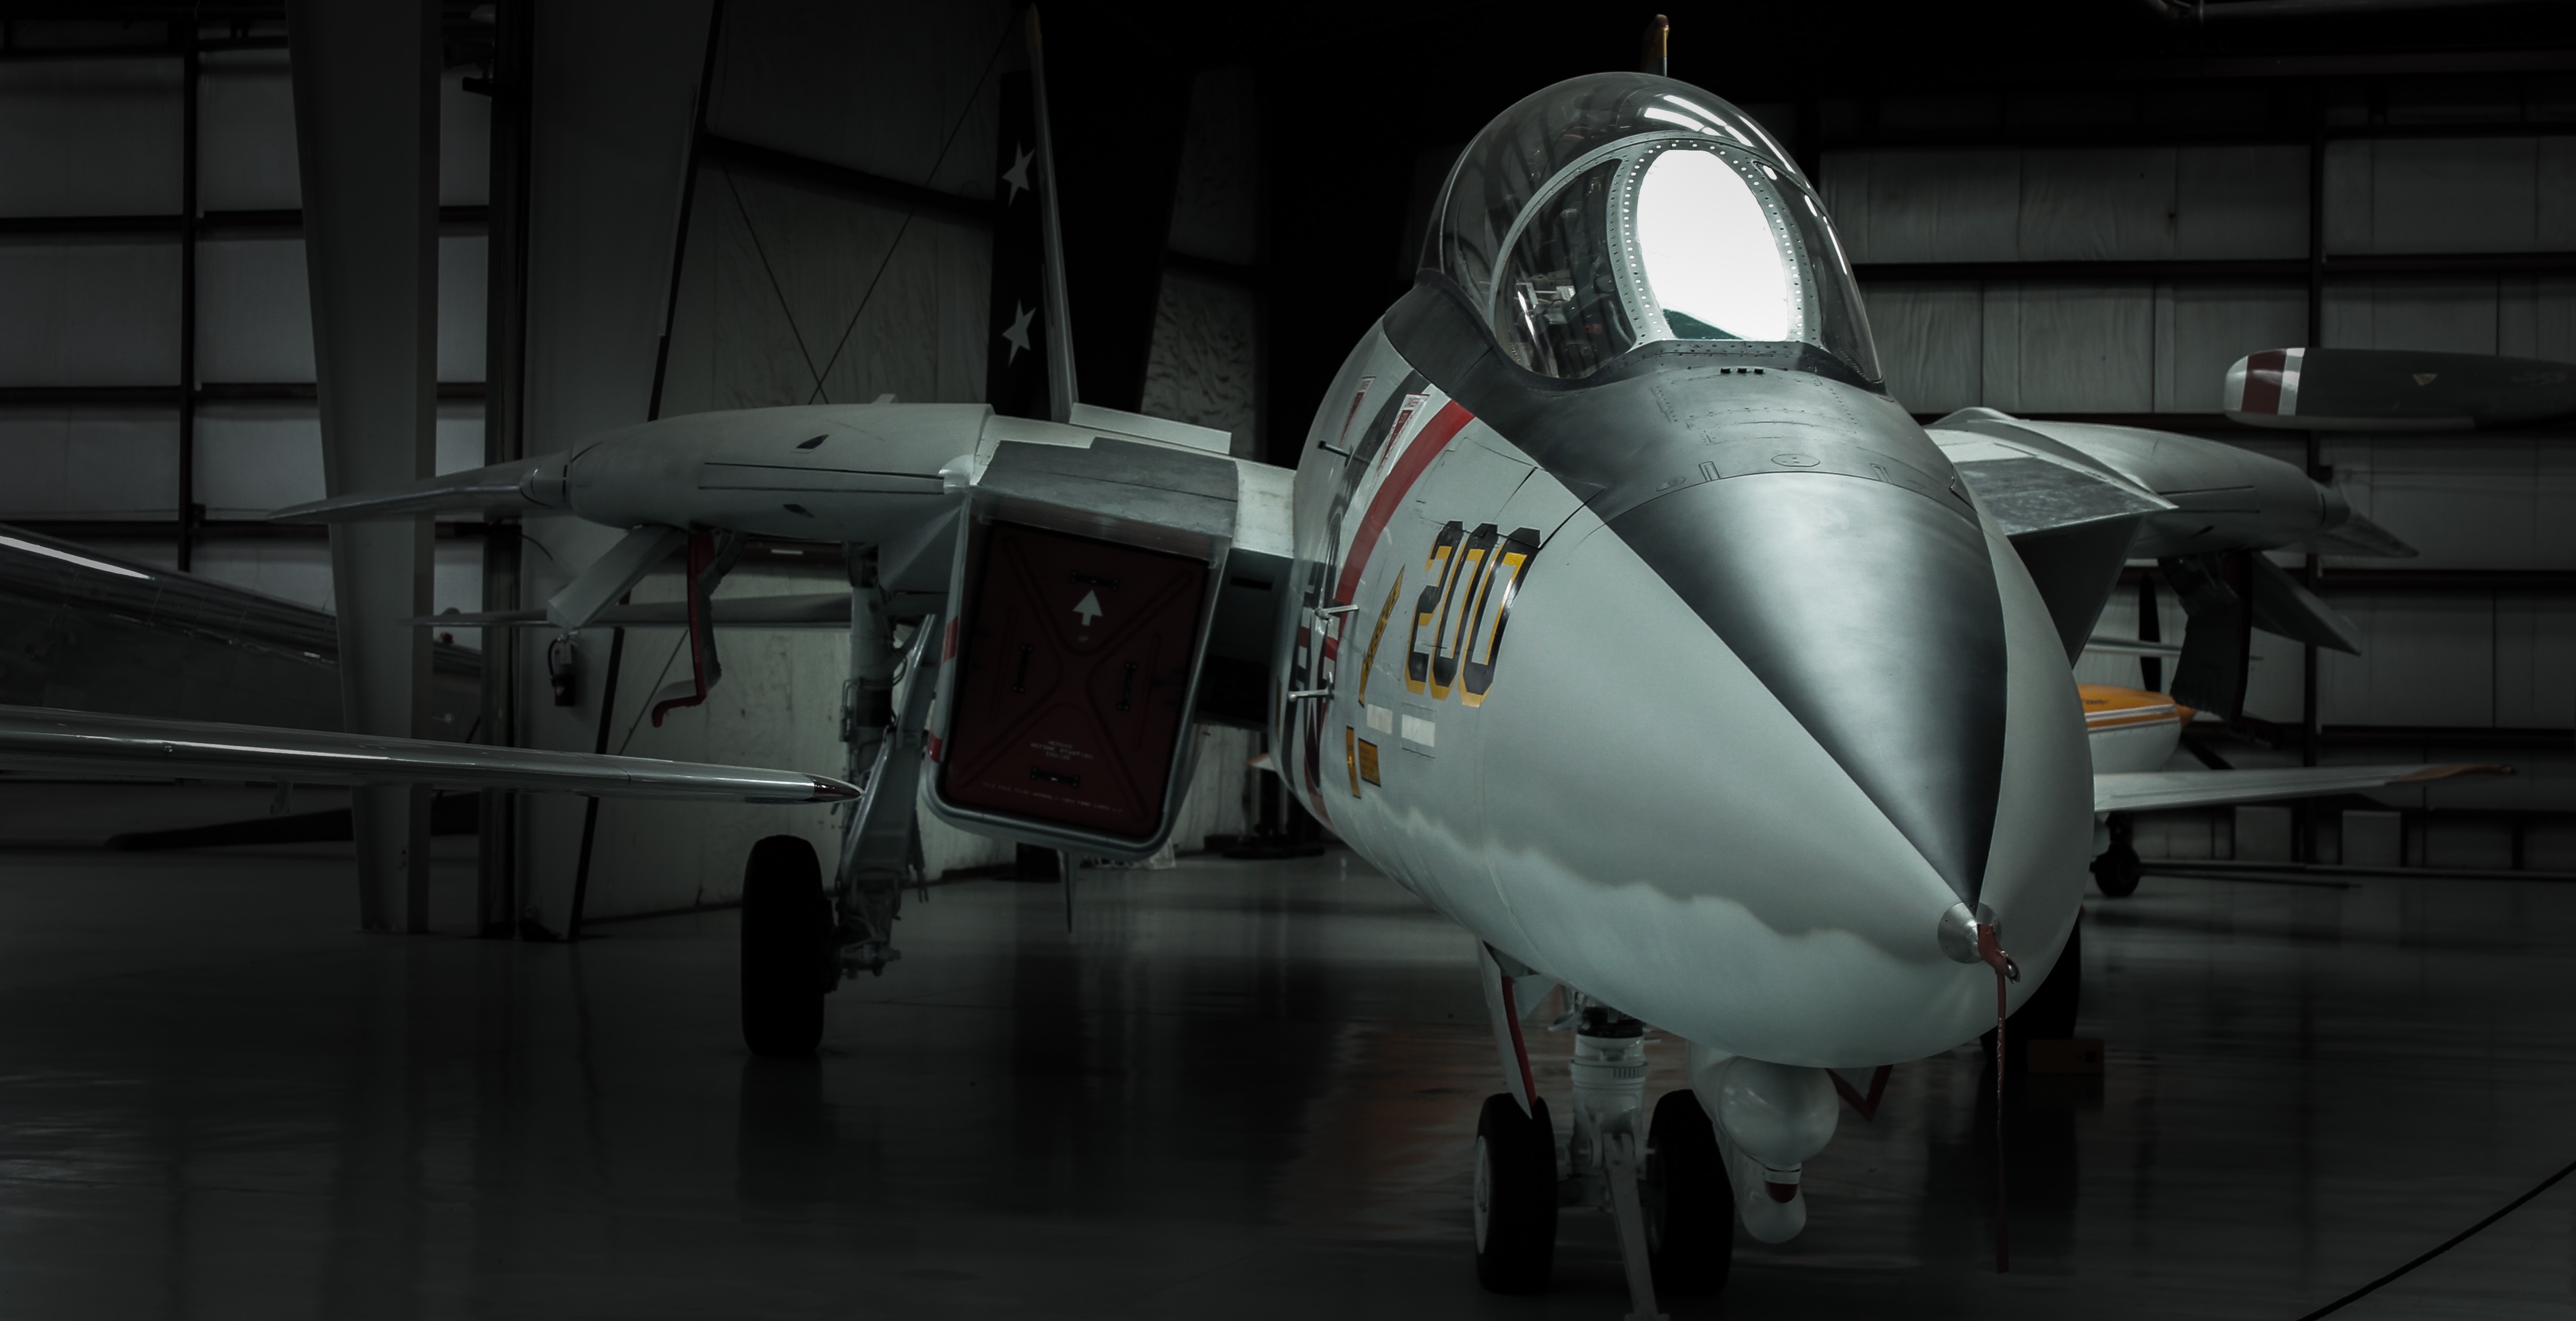
wing, airplane, aircraft, vehicle, aviation, flight, screenshot, air force, jet aircraft, fighter aircraft, military aircraft, atmosphere of earth, aerospace engineering, aircraft engine, grumman f 14 tomcat